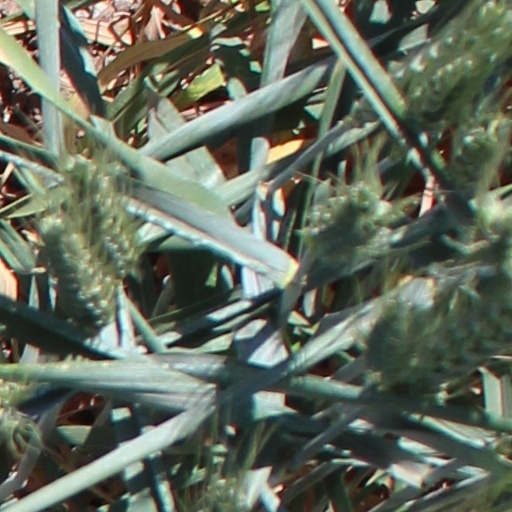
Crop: wheat